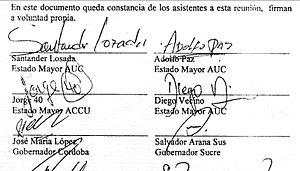
Le scandale de la parapolitique a éclaté en 2006 en Colombie, après le changement de majorité au congrès colombien et la réélection avec une très forte majorité du président Álvaro Uribe. Une série de révélations de presse, d'arrestations et de décisions de justice ont fragilisé les paramilitaires d'extrême-droite, liés aux trafiquants de drogue et accusés de divers massacres ainsi que leurs soutiens dans les services secrets et des politiques d'envergure, parfois très proches du président Álvaro Uribe. L'une des arrestations les plus retentissantes sera en février 2007 celle du chef des services secrets colombiens, accusé d'avoir informé les groupes paramilitaires des actions de l'armée.
Le pacte de Ralito est un document, signé le 23 juillet 2001, qui prouve l'existence, en Colombie, d'un accord entre les AUC, plusieurs parlementaires ou anciens parlementaires, cinq maires, deux gouverneurs, un journaliste, et d'autres fonctionnaires pour « refonder la patrie ». La plupart des signataires ont été arrêtés le 14 mai 2007, inculpés d'association aggravée de malfaiteurs, bien que certains aient essayé, sans succès, de se faire inculper pour délit de sédition. L'existence du Pacte de Ralito a été dévoilé fin 2006 par le sénateur Miguel Alfonso de la Espriella, l'un des signataires, sur ordre d'un des chefs des AUC, Salvatore Mancuso. Le contenu du document a été révélé publiquement en janvier 2007 à la suite des déclarations de Jorge 40, responsable des AUC, lors des négociations de paix, et une des copies du document lui-même remis à la justice par Mancuso lors d'une de ses auditions.
L’histoire de la Colombie commence il y a plus de 20 000 ans. Différentes civilisations amérindiennes se développent dès cette époque, dont la plus influente est celle du peuple Chibcha. Celui-ci domine le centre du pays lorsque Christophe Colomb « découvre » l'Amérique en 1492.